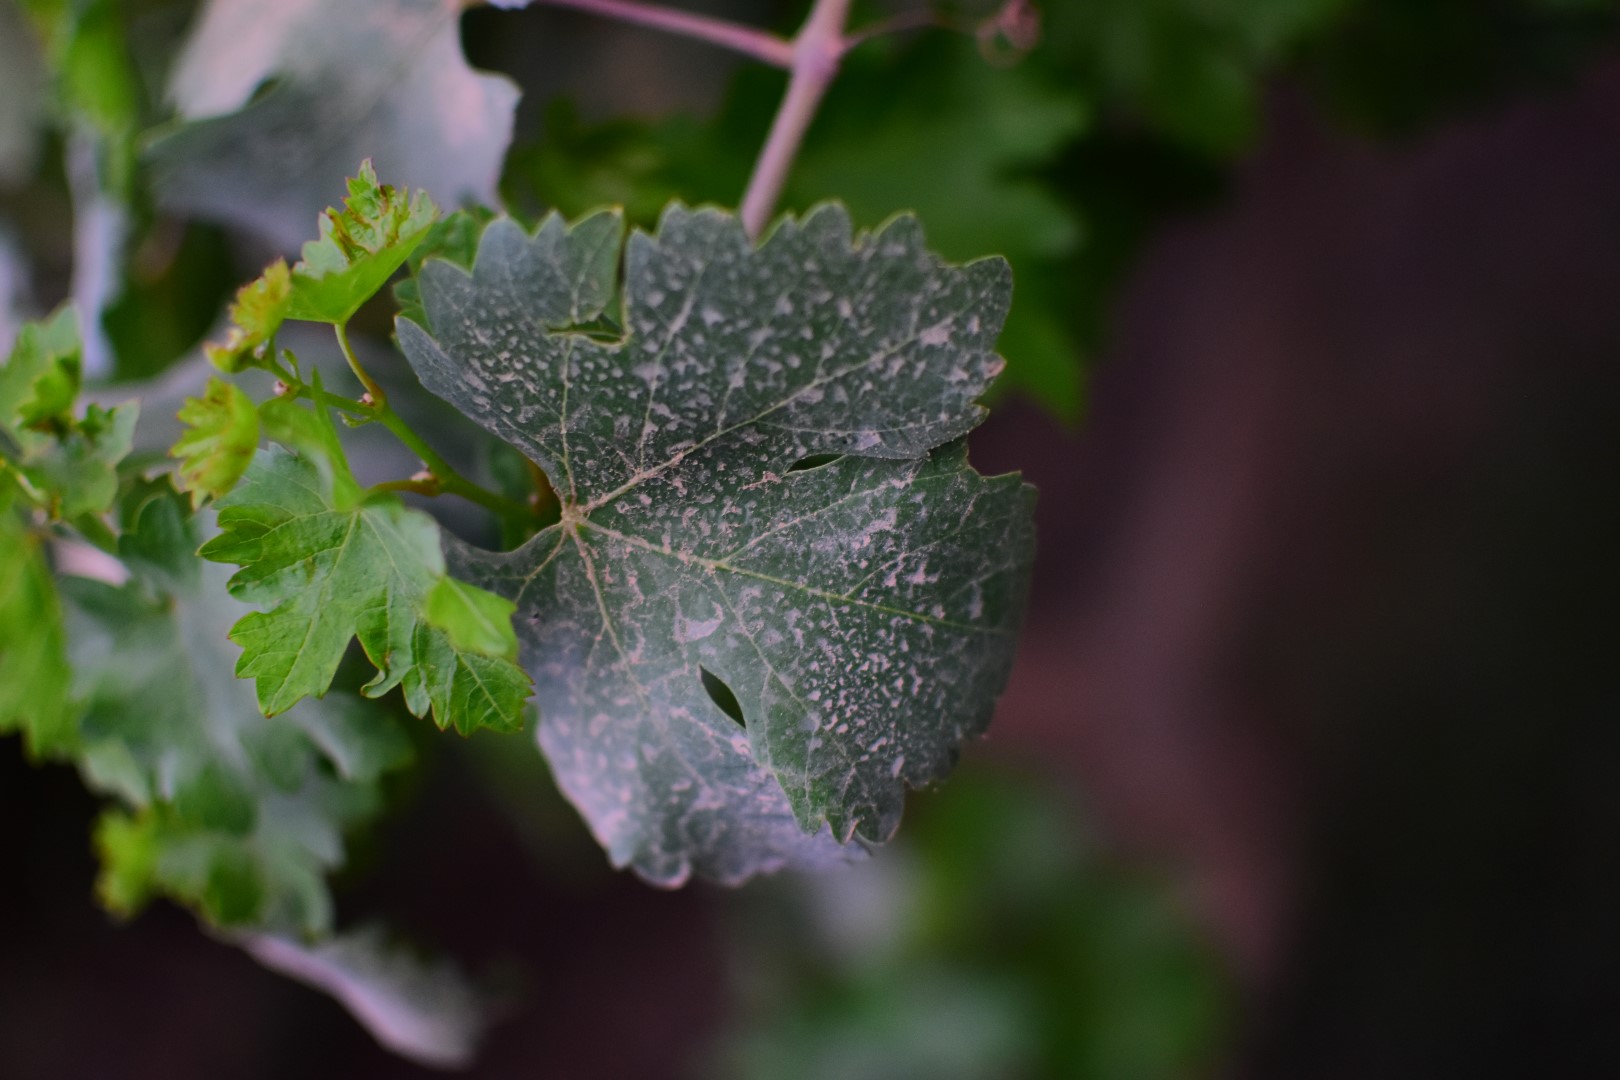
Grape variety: Shdah